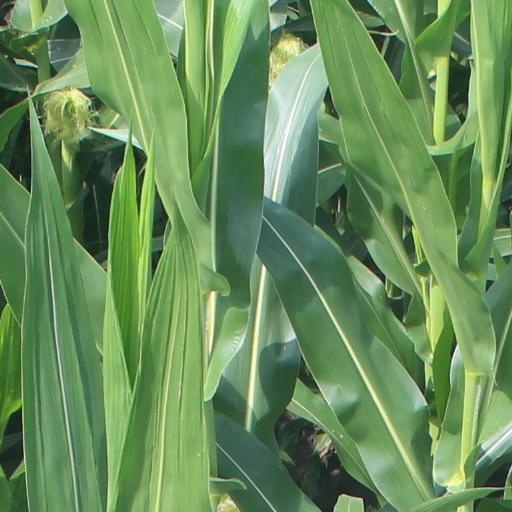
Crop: maize; corn